The Evil of Frankenstein

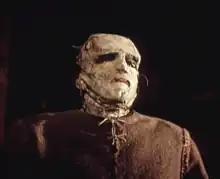
The Frankenstein's monster played by Kiwi Kingston

The script for the film by Anthony Hinds was based on a story synopsis that Peter Bryan submitted in May 1958 for the aborted "Tales of Frankenstein" television series. The film breaks continuity from the preceding film, "The Revenge of Frankenstein". Denis Meikle described the break: "Any pretext of a connection to "The Revenge of Frankenstein" is dispensed with in a brazen display of contempt for continuity. A flashback creates a prior history that is wholly unrelated to the last Sangster script and is instead plundered from Universal's "Frankenstein Meets the Wolfman"."